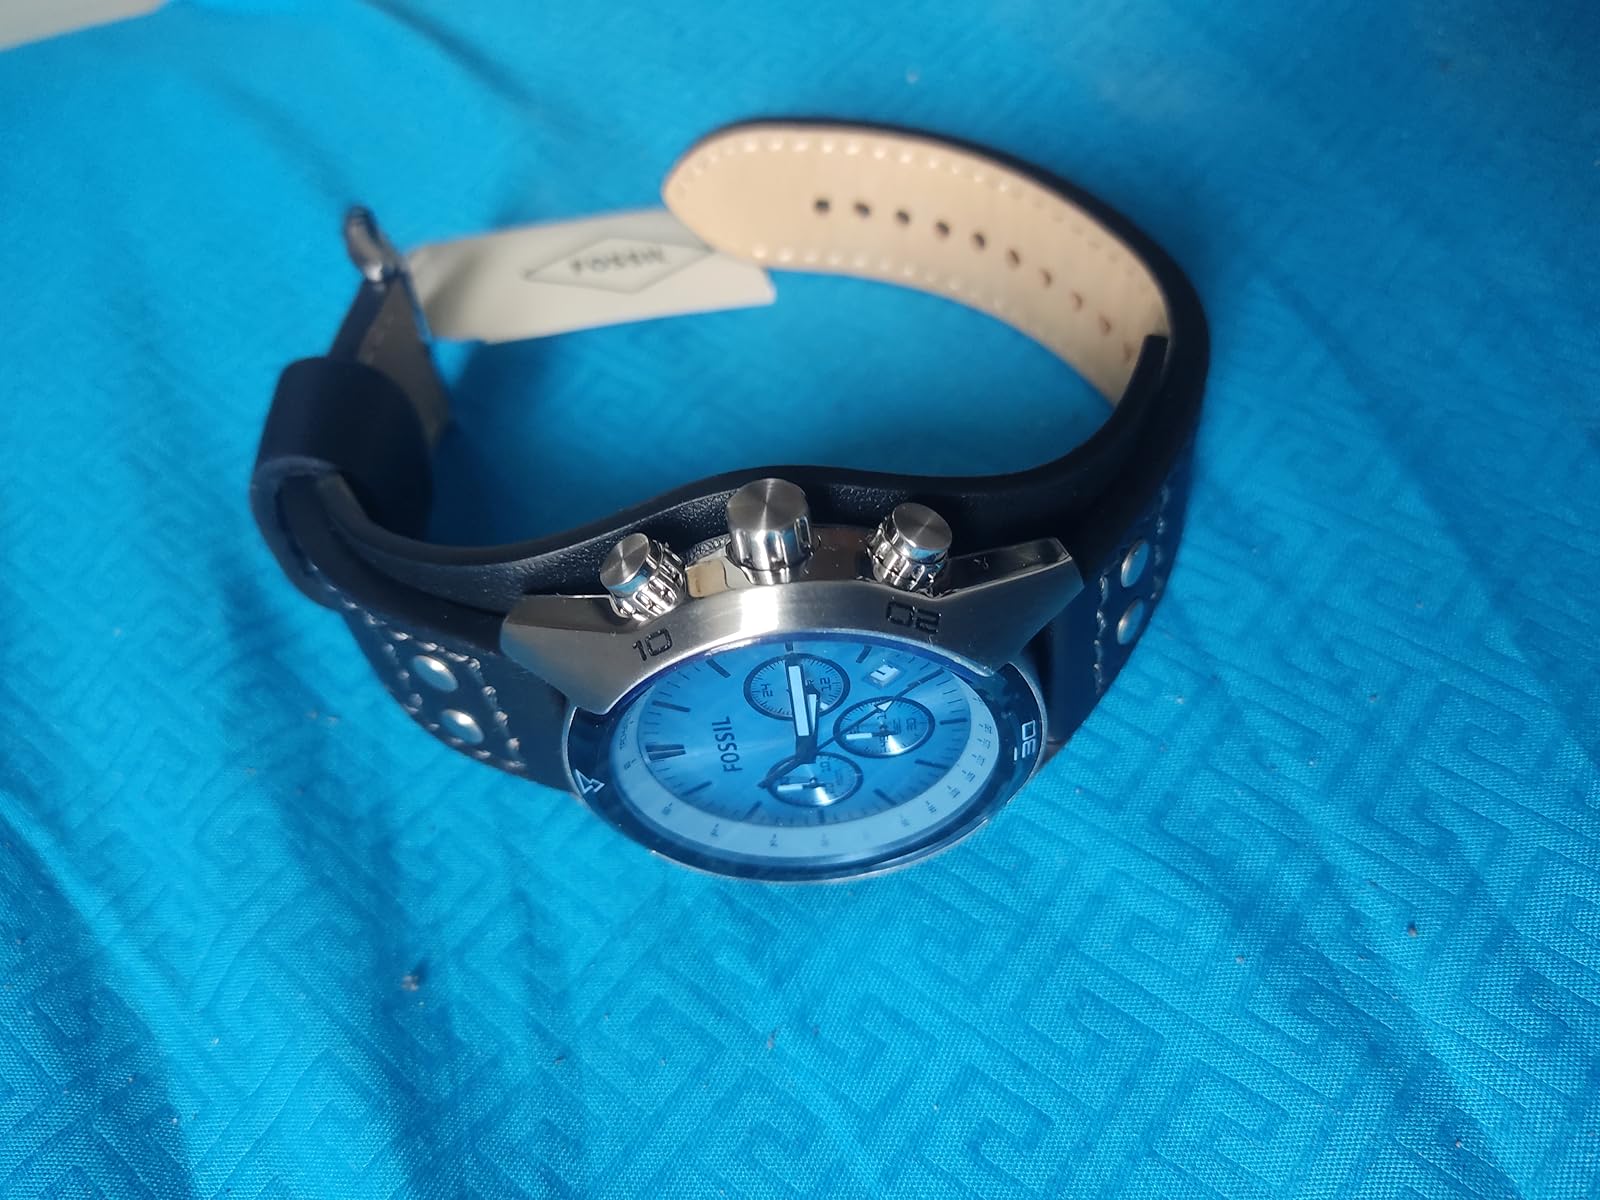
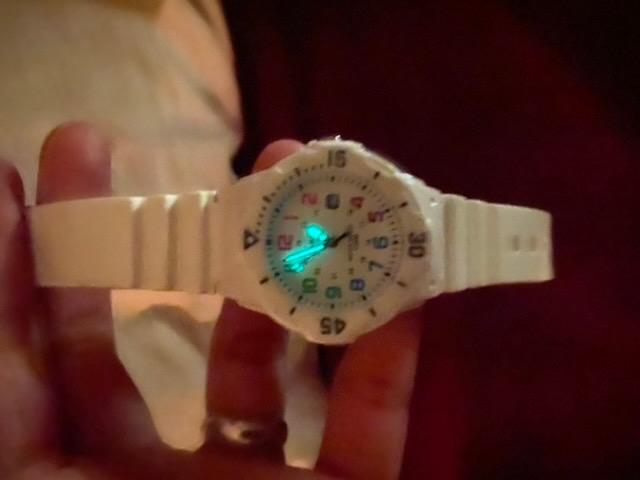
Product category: accessories_watch
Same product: no